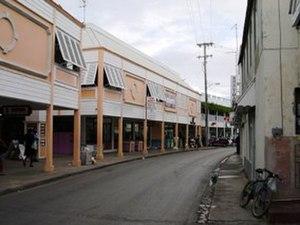
Speightstown est une ville de la paroisse de Saint Peter, à la Barbade. C'est la deuxième ville la plus peuplée de son pays. Elle est nommée d'après William Speight.